Sclerodermus domesticus

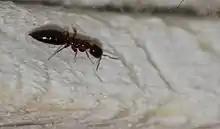
"Sclerodermus domesticus"

"S. domesticus" is a cosmopolitan species. It prefers mild weather. There are reports of the species in Spain, Italy, France, Portugal, (Germany), United Kingdom, former Yugoslavia, Near East, United States and Costa Rica. It can be found inside homes, mostly in old furniture, harboring woodworms. Stings are painful and can cause rash or dermatitis.